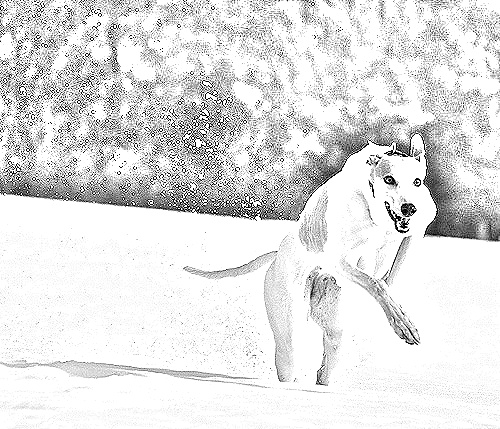
Portrait style: Sketch Portrait